Paagal

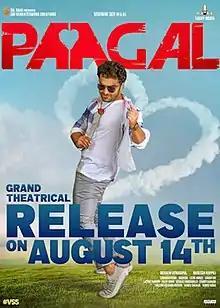
Theatrical release poster

Paagal is a 2021 Indian Telugu-language romantic comedy film written and directed by debutante Naresh Kuppili and produced by Bekkem Venugopal under the banner of Lucky Media. The film stars Vishwak Sen, Nivetha Pethuraj, and Murali Sharma, while Simran Choudhary, Megha Lekha, Indraja Shankar, and Mahesh Achanta play supporting roles and Bhumika Chawla makes a cameo appearance. The release was postponed multiple times due to the COVID-19 pandemic in India. The film was released on 14 August 2021.